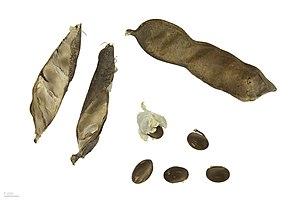
Le Canavalia rosea, nommé Pois-bord-de-mer, Vonvon, Pois-cabrit aux Antilles françaises, est une liane rampante des hauts de plage des régions tropicales et subtropicales.